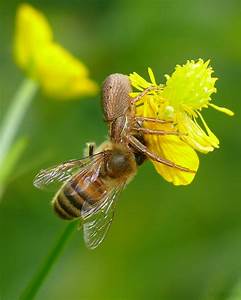
Label: ragno